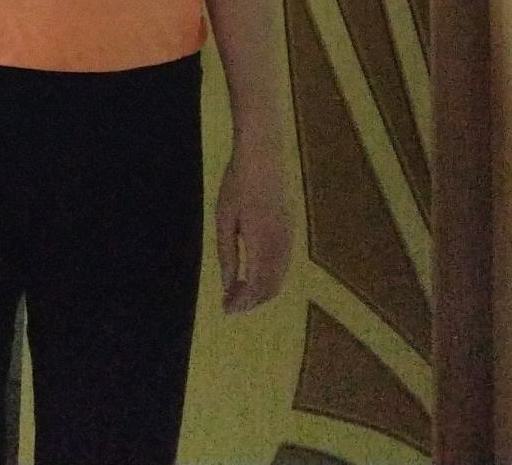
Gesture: no_gesture